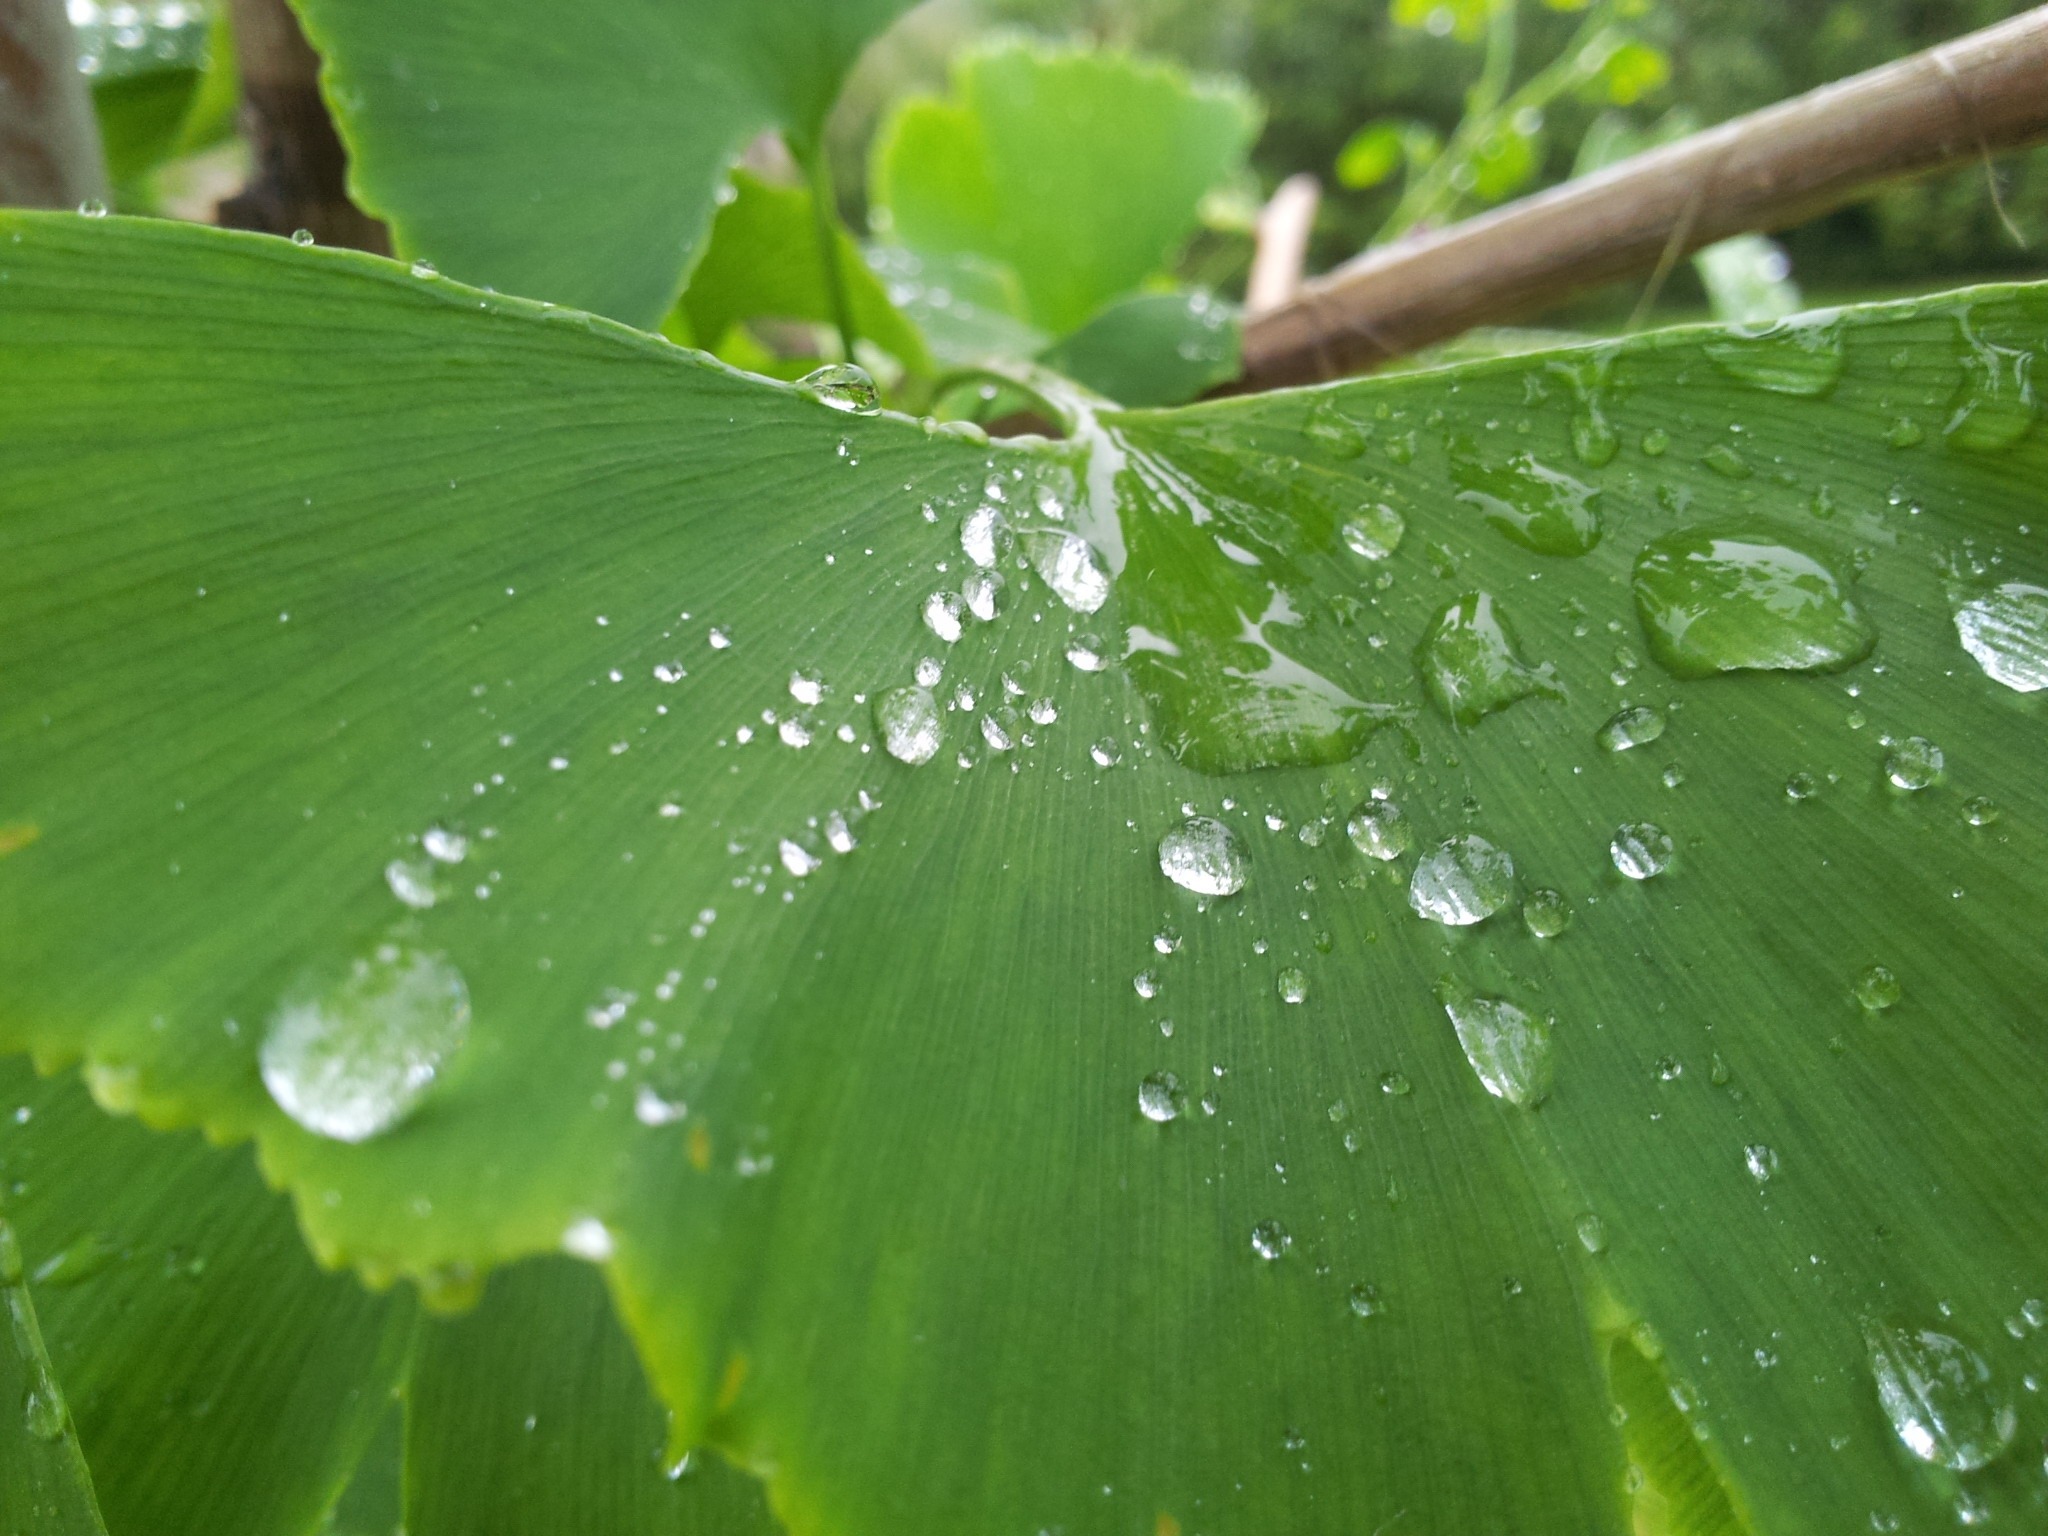
tree, water, nature, grass, droplet, drop, dew, plant, sunlight, rain, leaf, flower, wet, green, fresh, botany, flora, rain drop, close up, leaves, moisture, macro photography, annual plant, plant stem